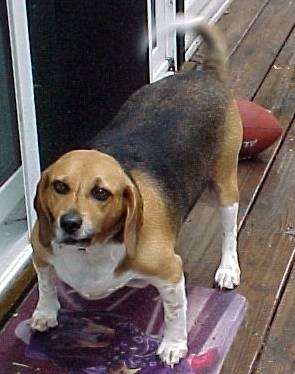
Label: dog